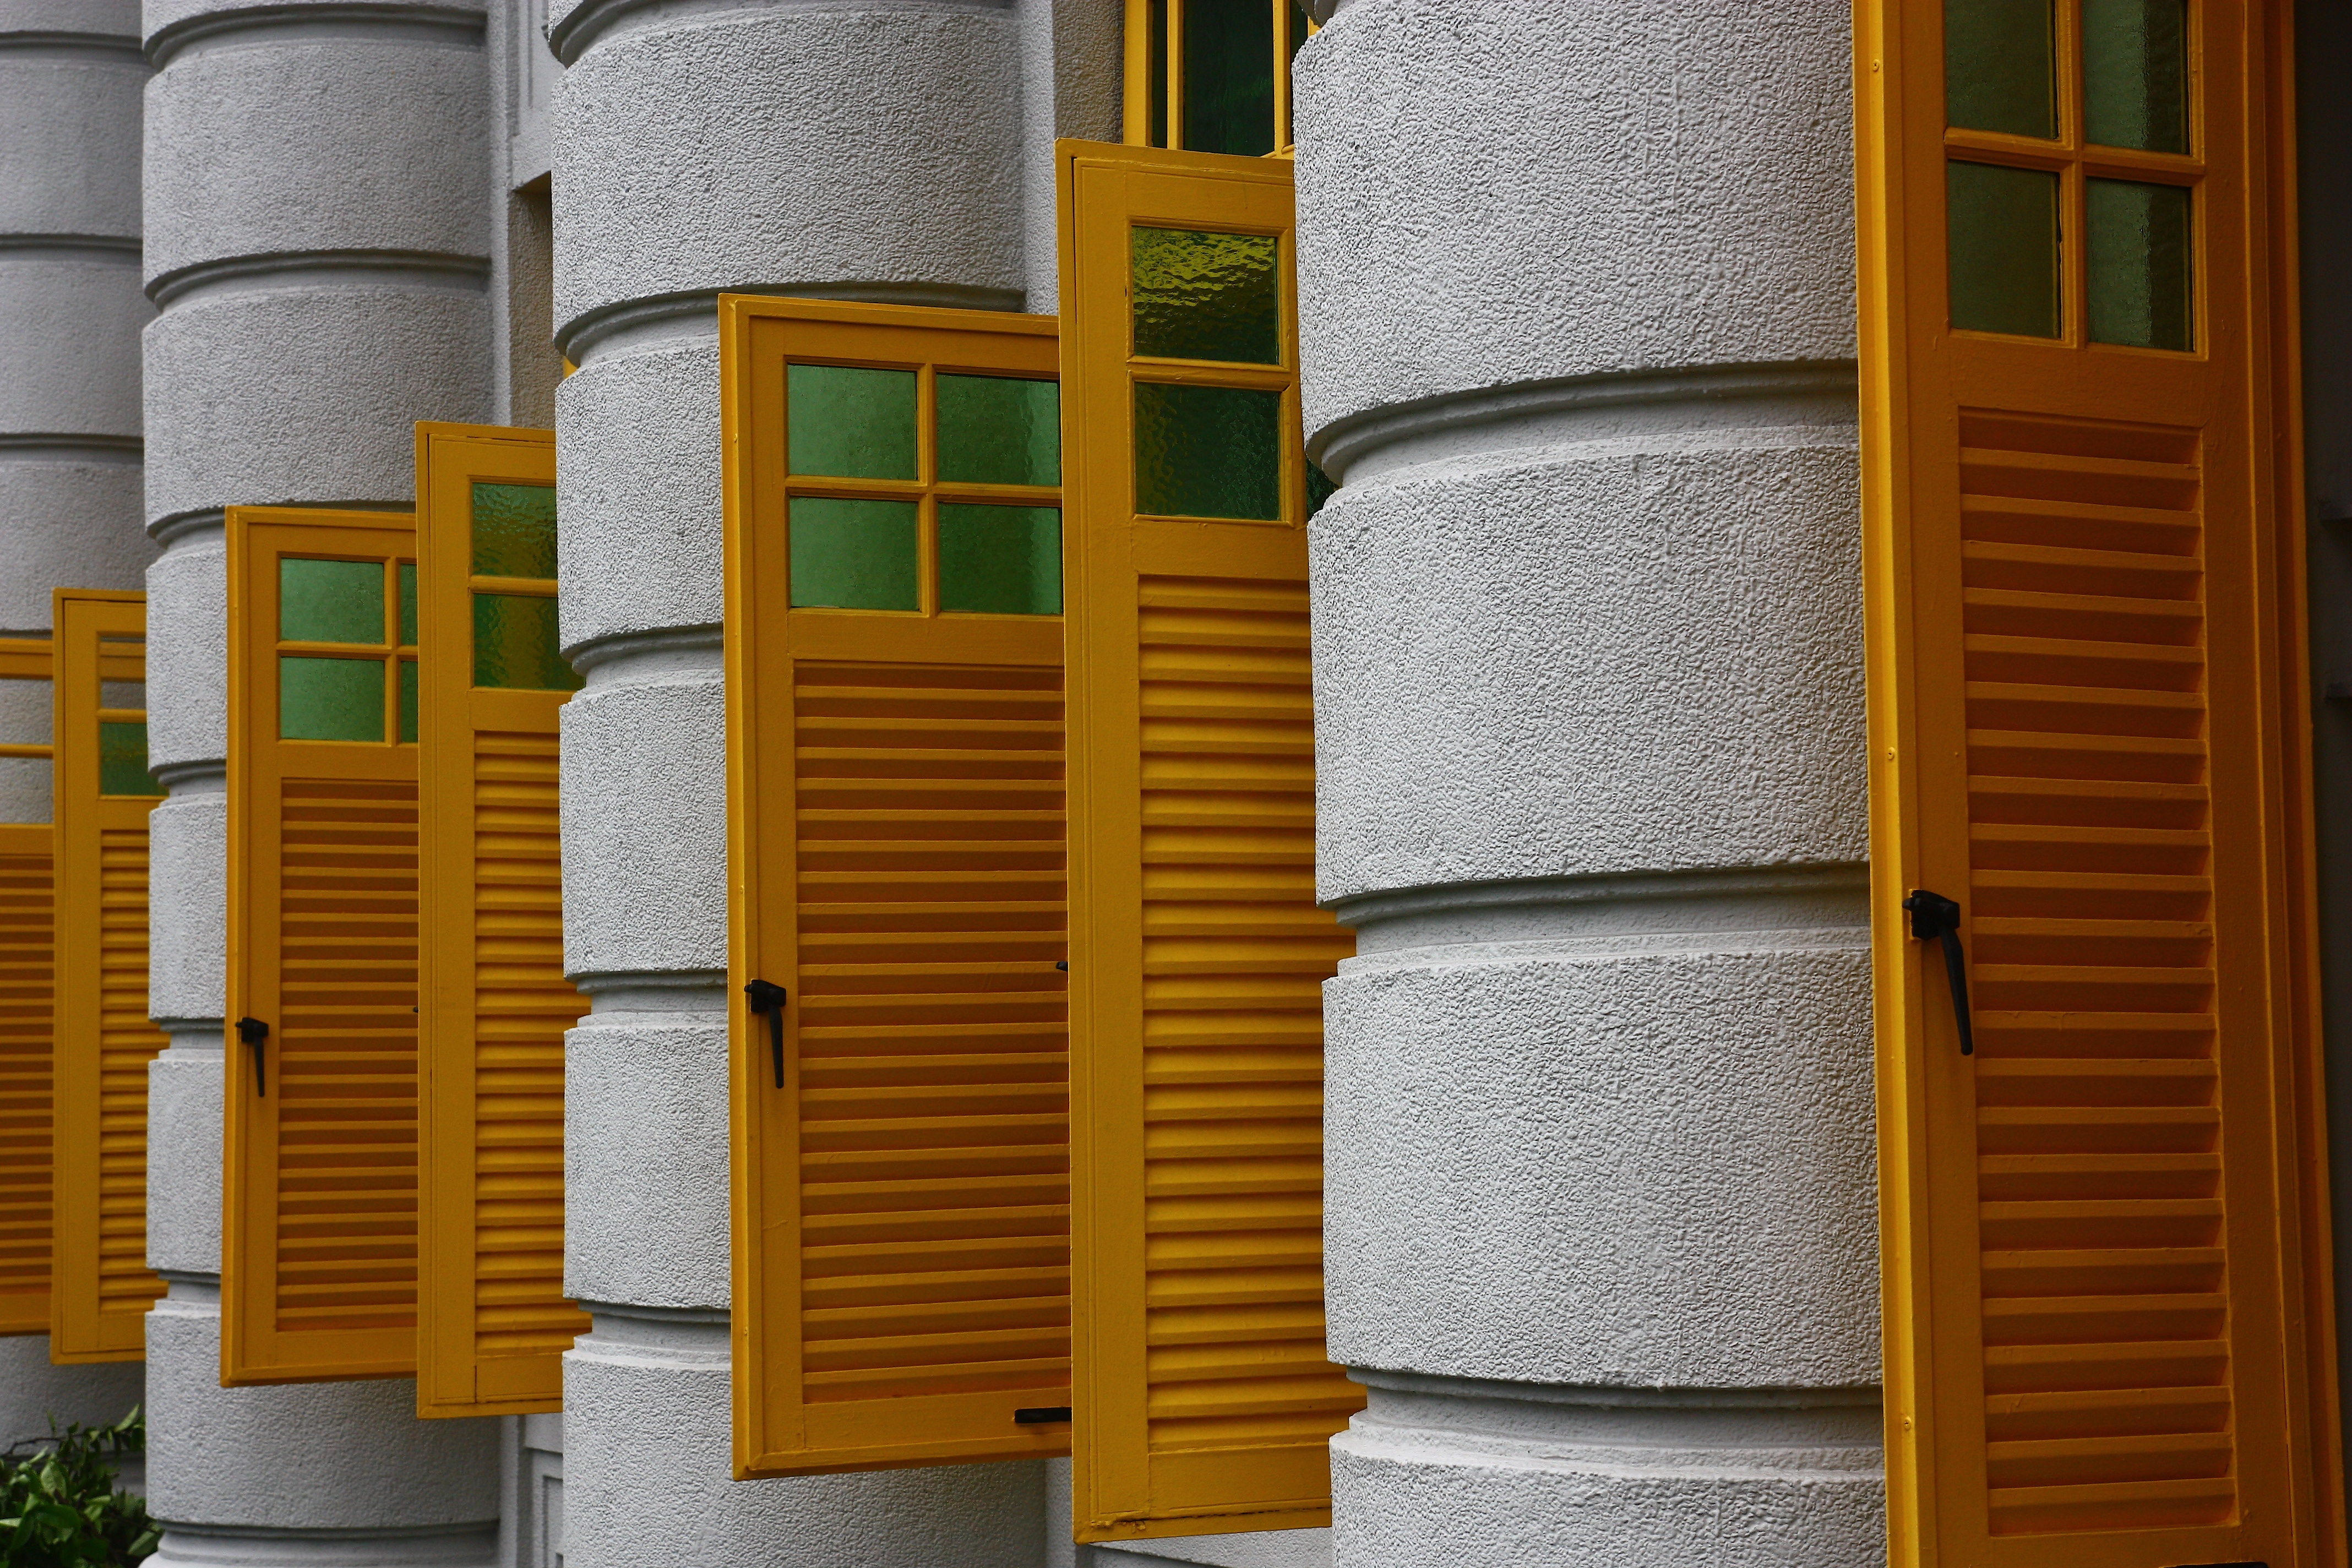
architecture, structure, wood, building, urban, wall, column, color, asia, facade, exterior, historic, furniture, yellow, material, interior design, art, design, windows, singapore, flooring, window shutters, window covering